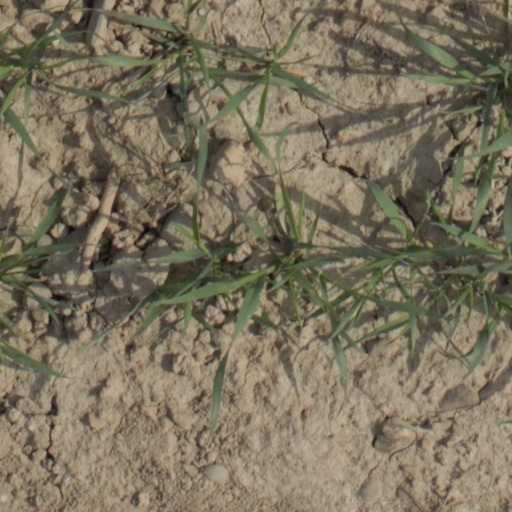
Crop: wheat